A Band

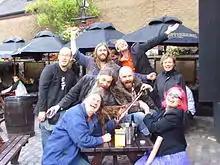
The A Band at the Edinburgh Fringe Festival, 2009. Back row: Pete Herring, Karl Waugh, Stewart Greenwood. Middle:Stewart Keith, Seth Cooke, Gardyloo SPeW. Front: Andrew Fletcher, Greta Pistaceci.

The A Band are a British musical collective formed in Nottingham in the late 1980s. In 2005, The Wire compared the band's importance to that of AMM and SME, and noted their lack of musical training.